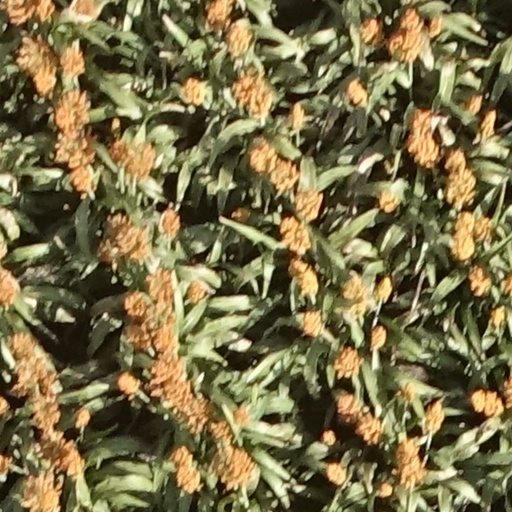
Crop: sorghum